Battle of Kápolna

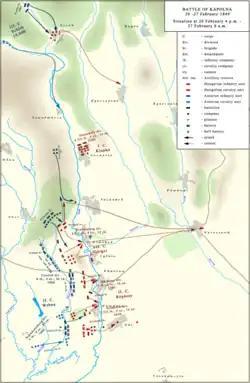
Battle of Kápolna. The situation on 26 February 4 pm - 27 February 8 am

Thus, only the Sulcz and Aulich divisions received their orders in time. Thus, part of the Sulcz Division joined the troops defending Verpelét, while the Aulich Division marched towards Kál.